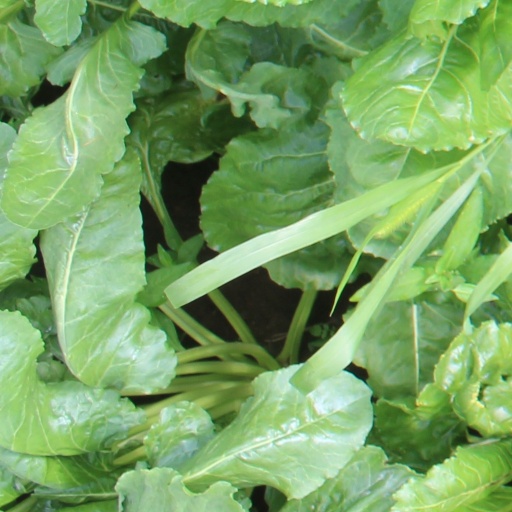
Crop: sugar beet